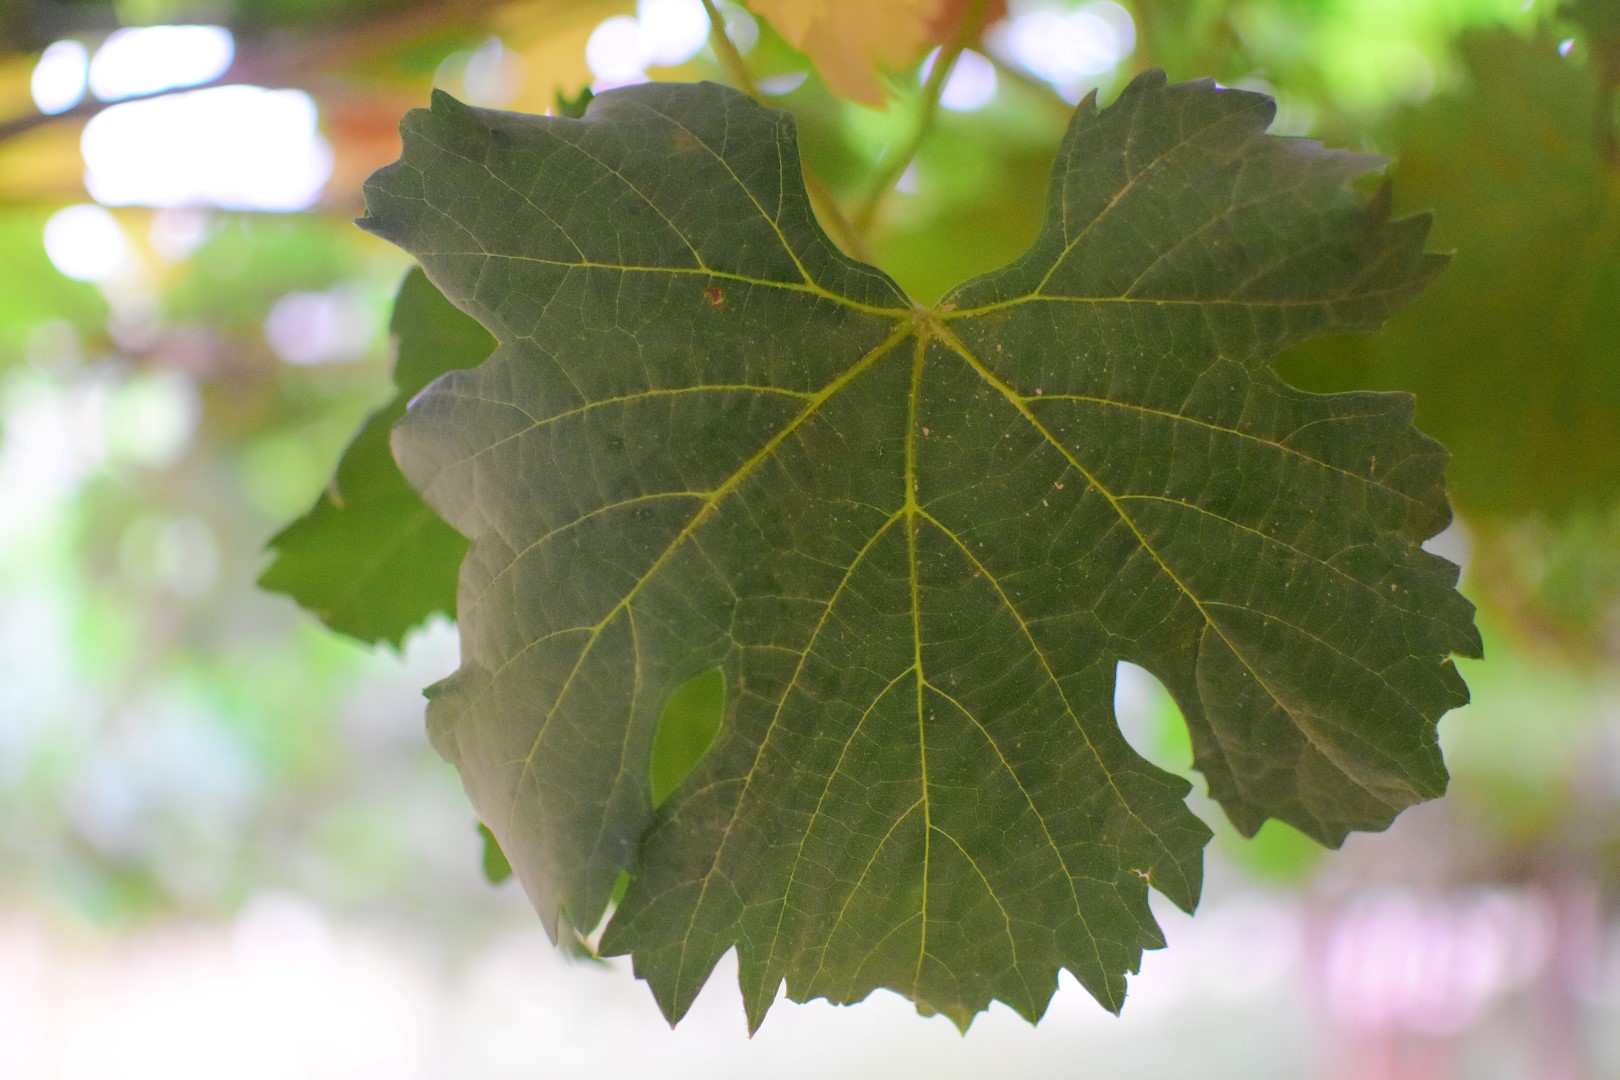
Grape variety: Aswud Balad